Eagle of Zeus

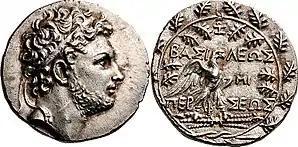
Tetradrachm of Perseus of Macedon

According to Antoninus Liberalis, Periphas was a legendary king of Attica who was a just king, and a dutiful priest of Apollo. Zeus, however, became indignant because Periphas was revered and honoured as if he were Zeus himself, so Zeus wanted to destroy Periphas and his entire household. But Apollo interceded, and instead Zeus transformed Periphas into an eagle, making him king of all birds and guard of his sacred sceptre.